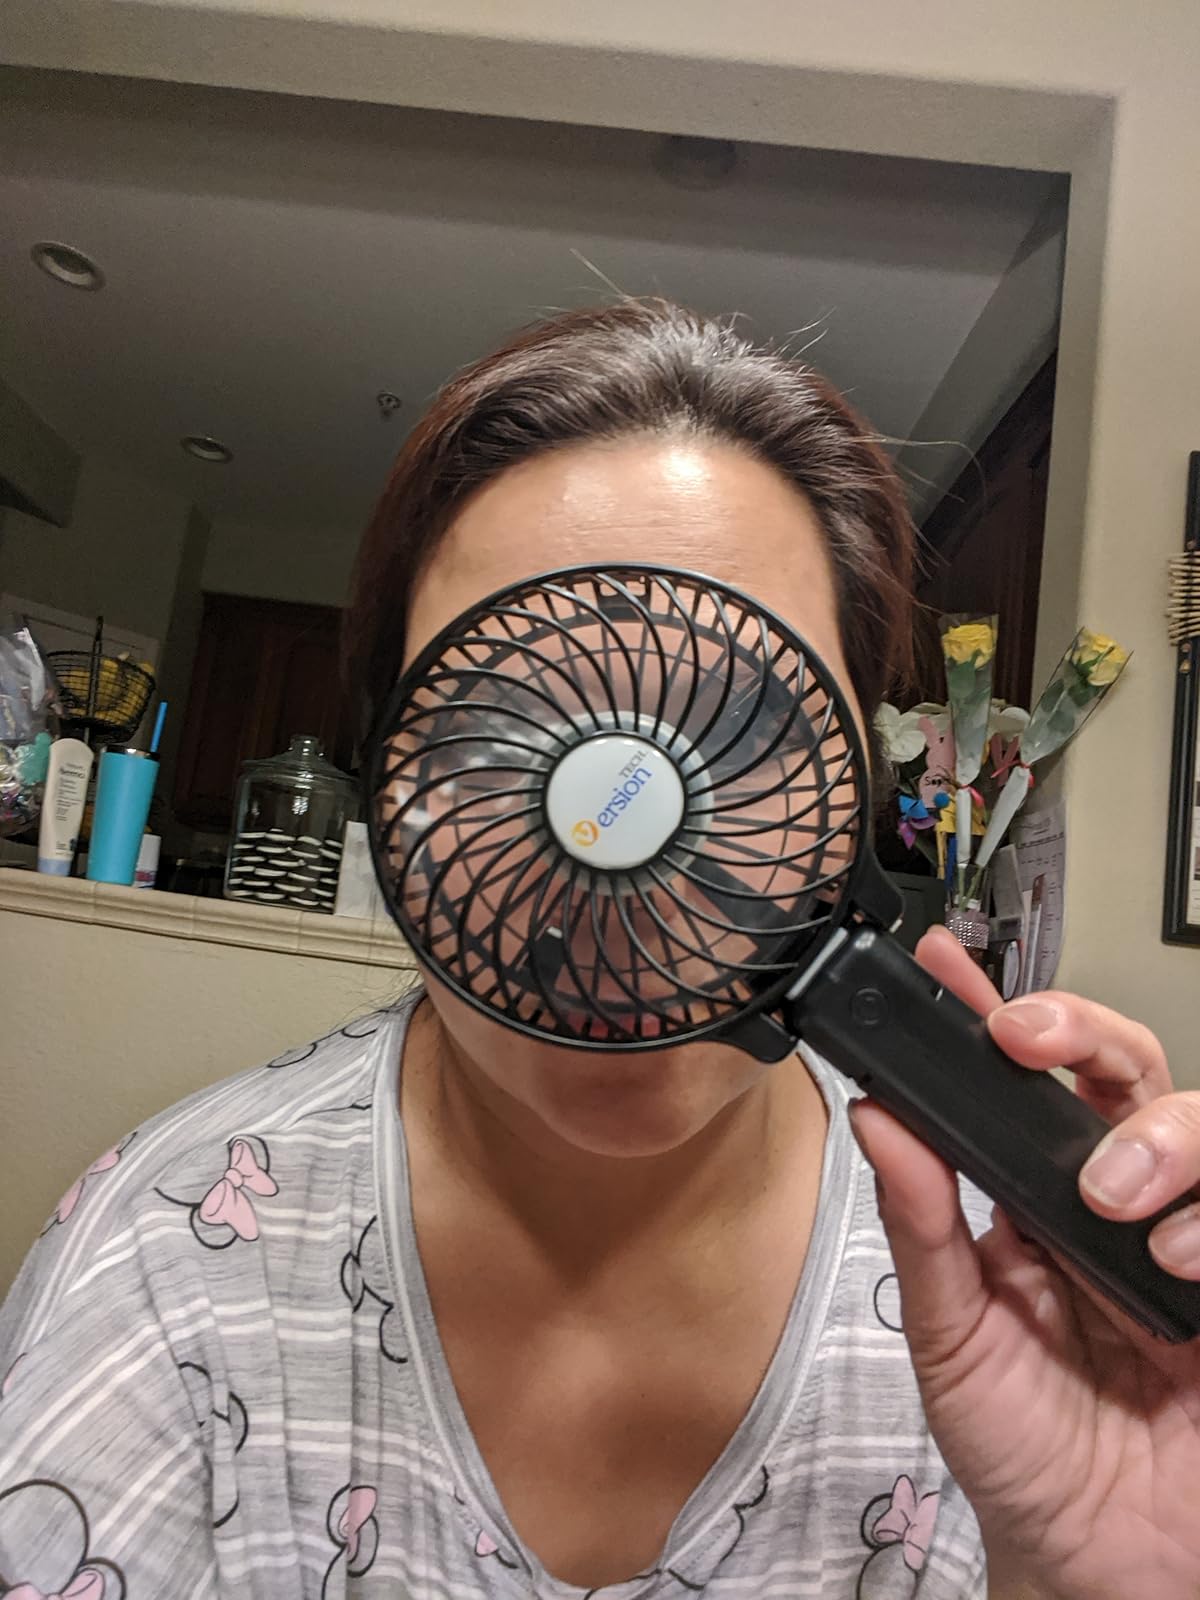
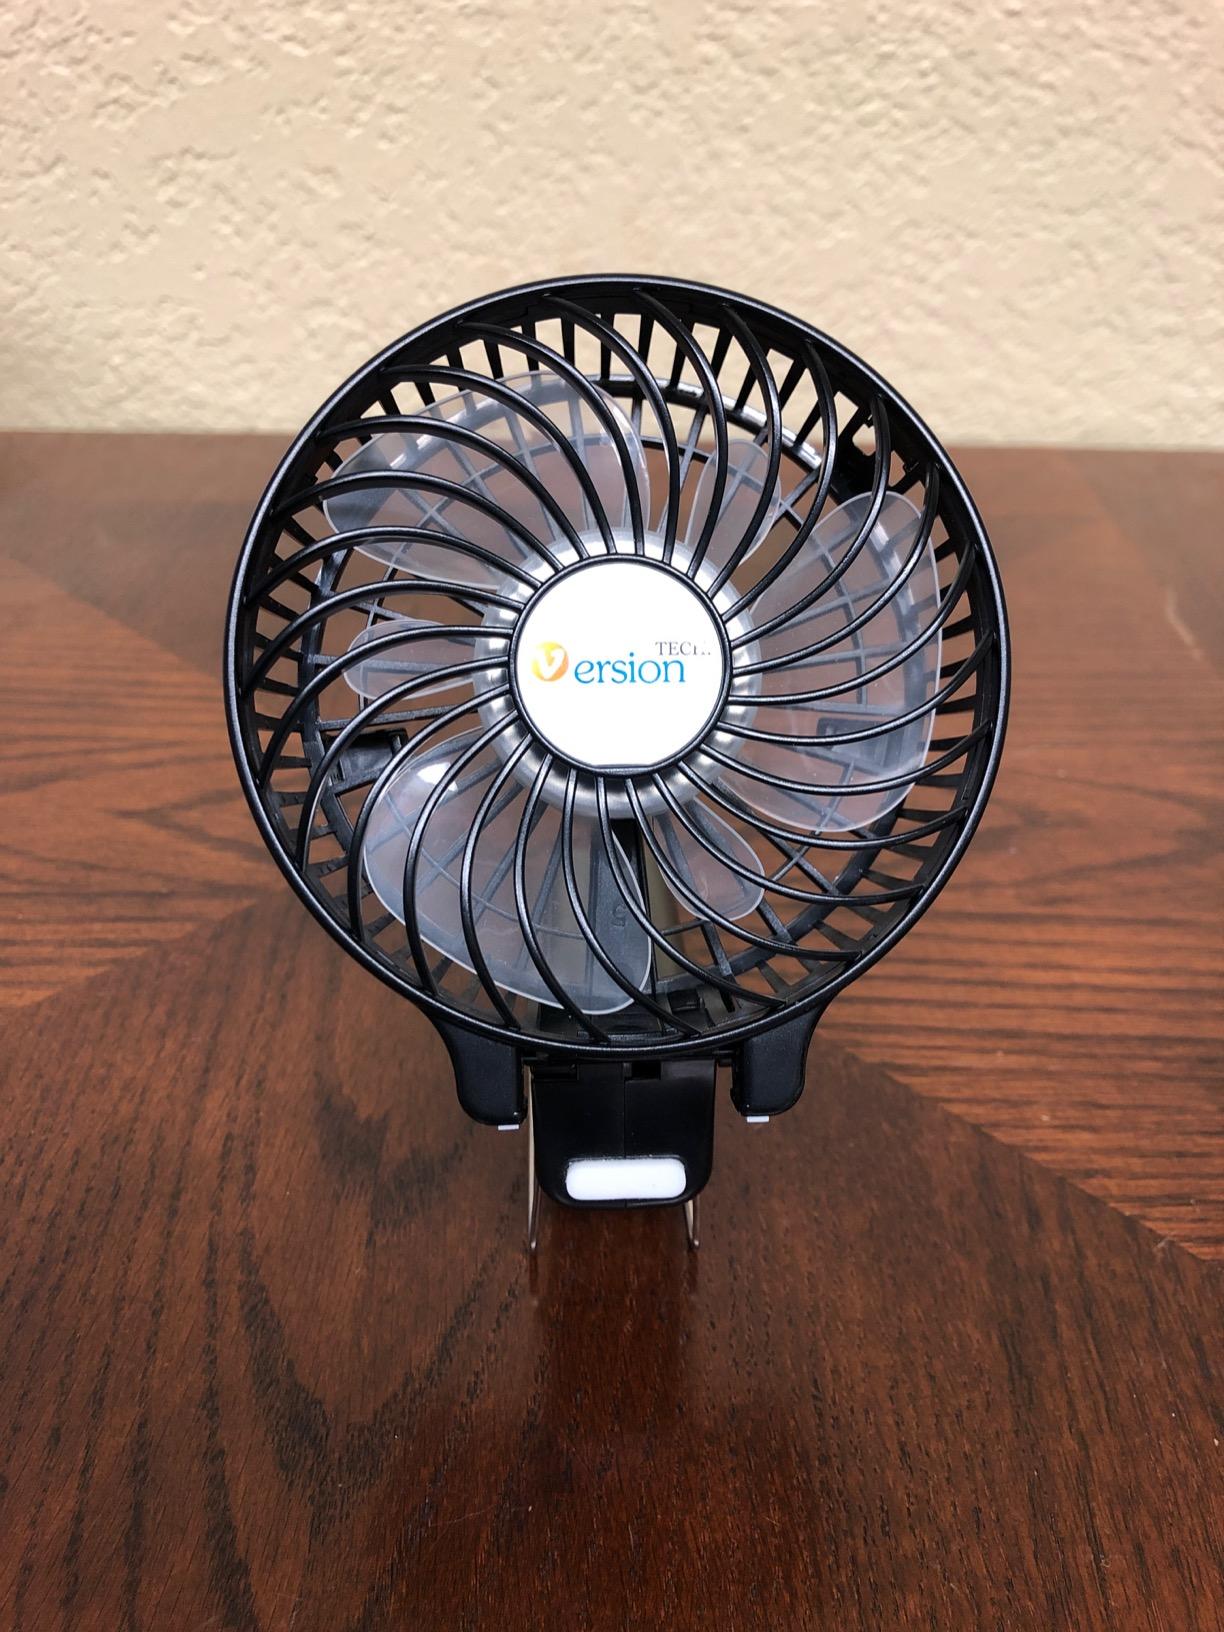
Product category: fan
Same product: yes